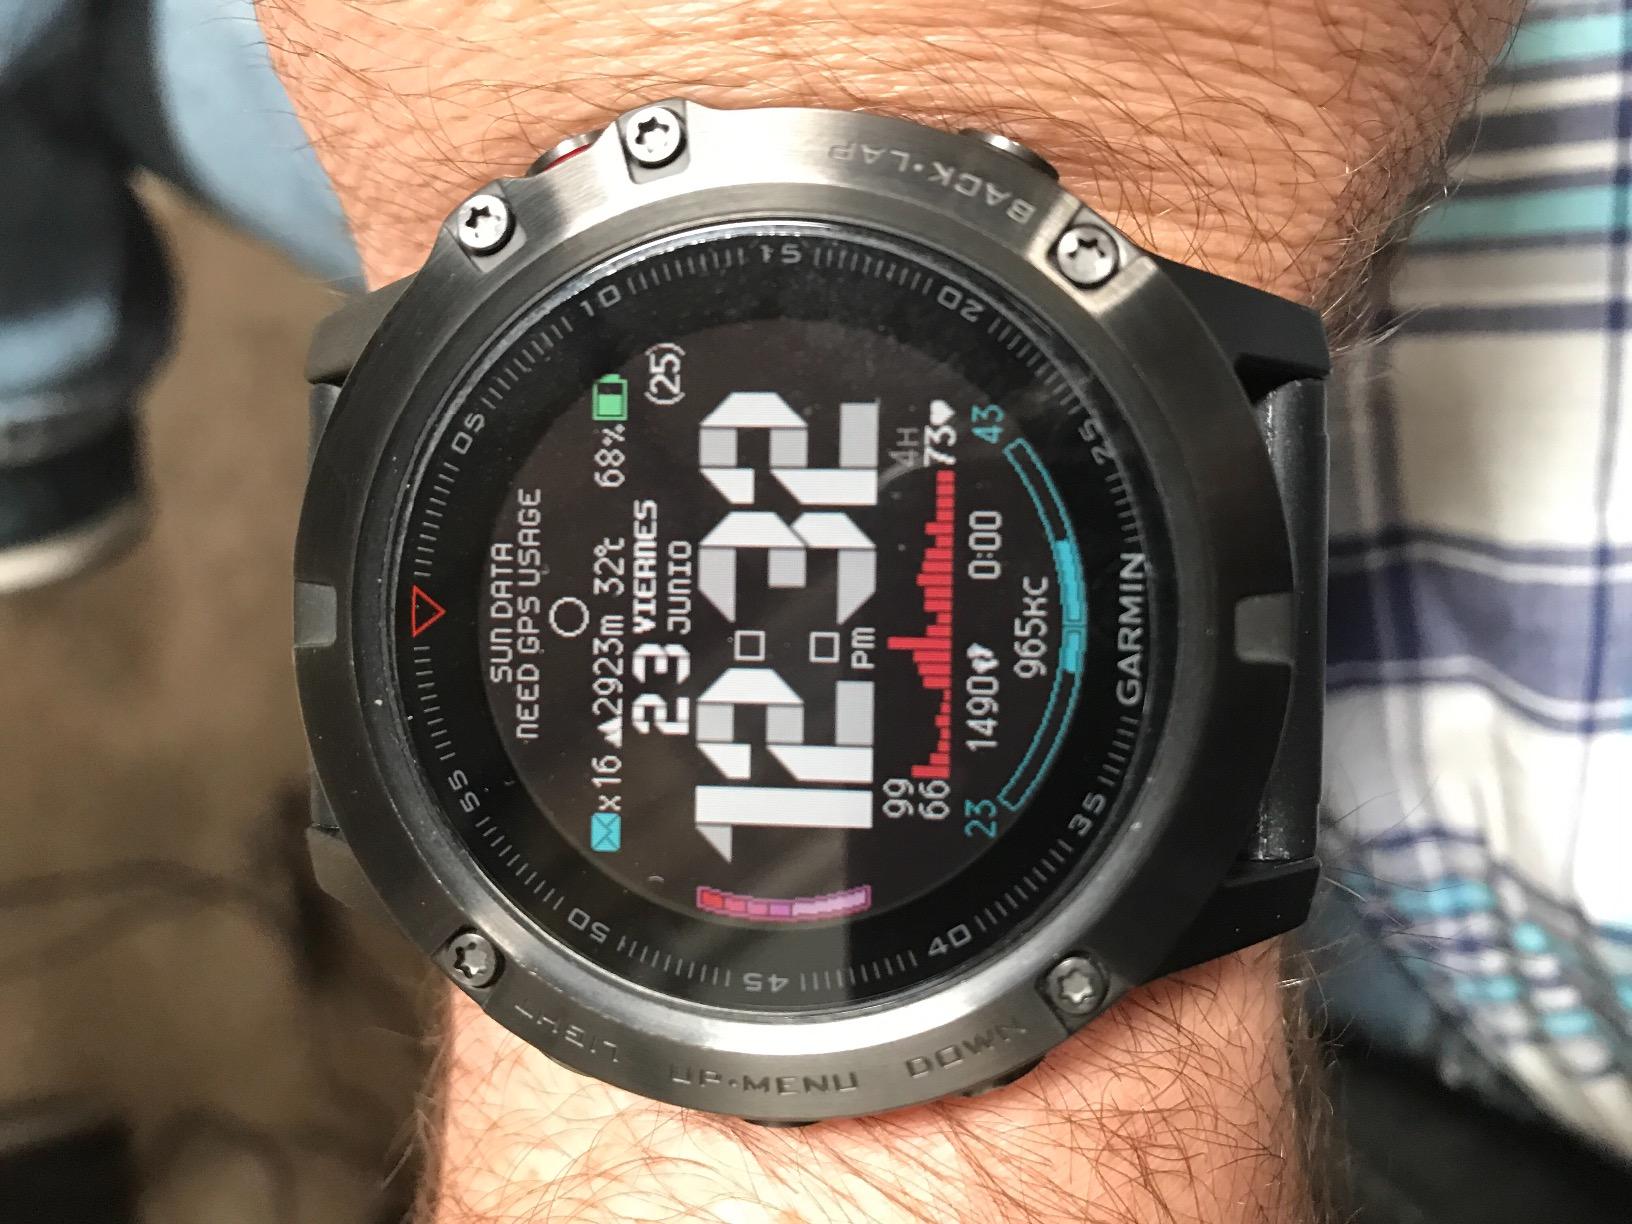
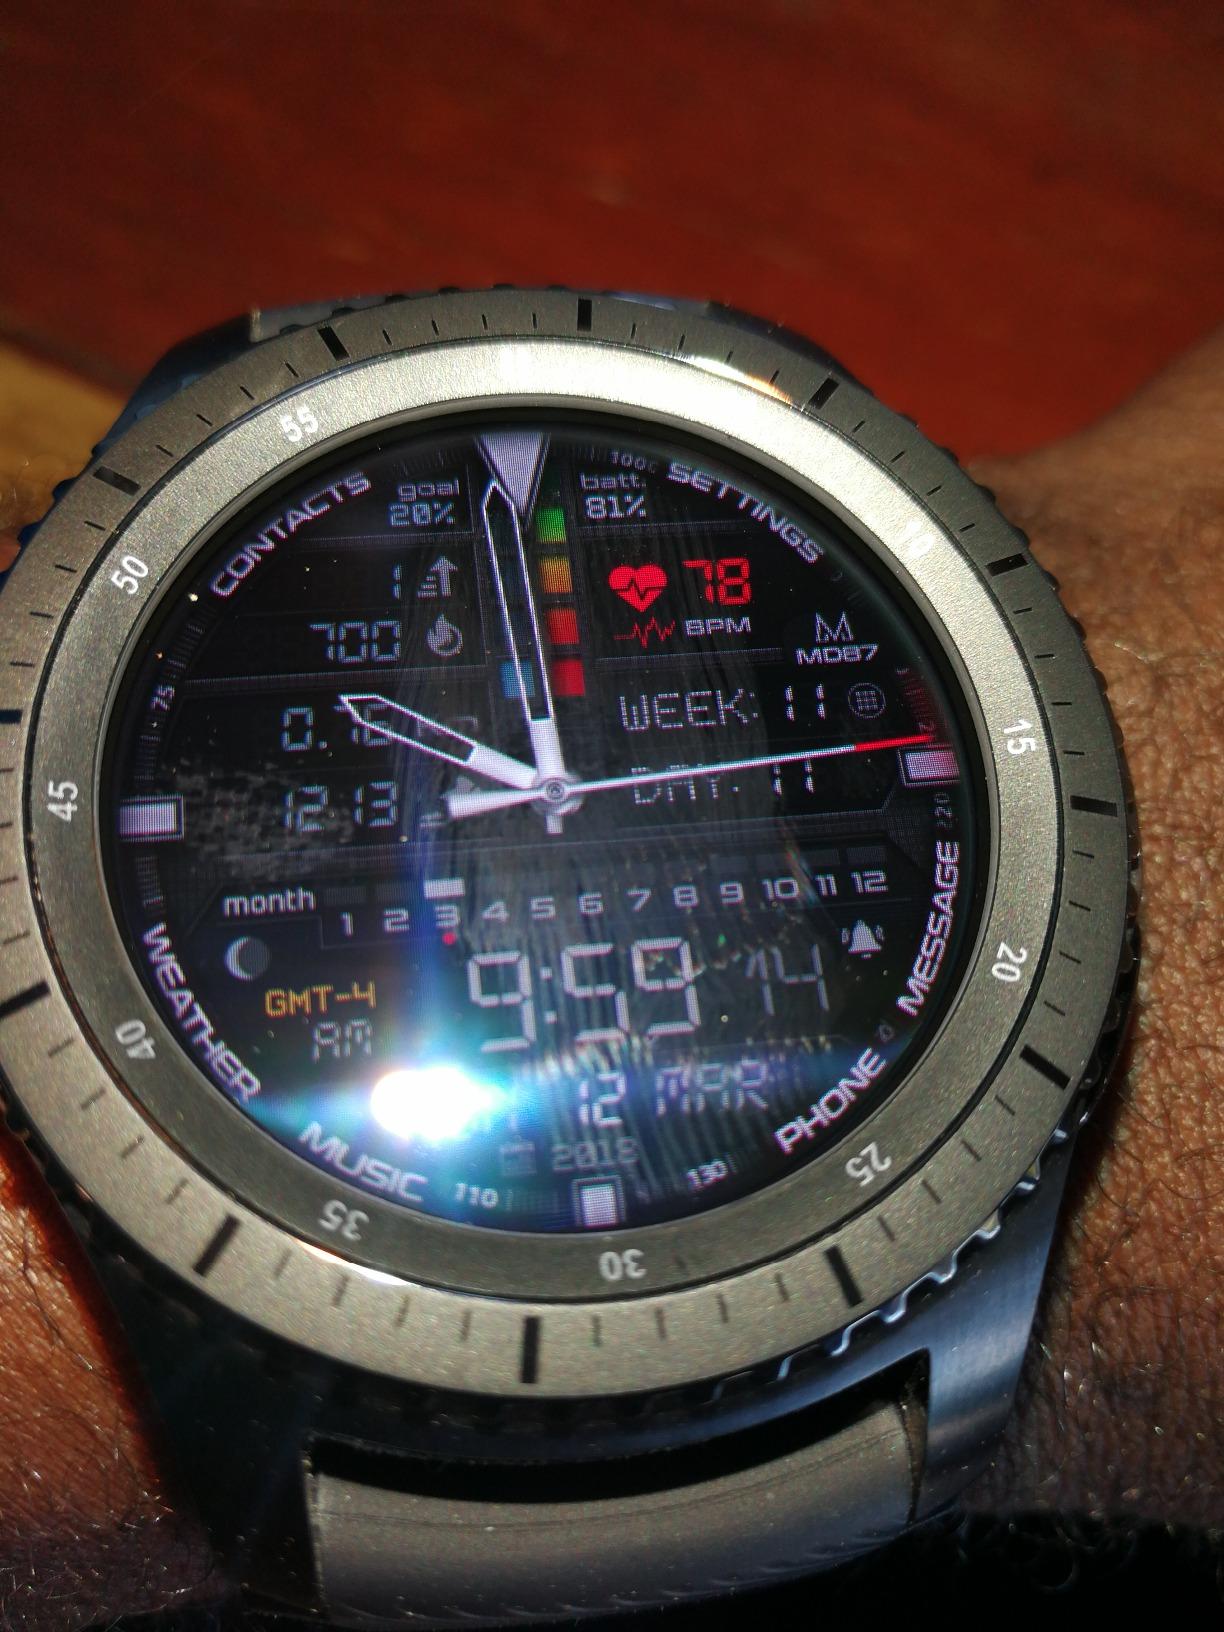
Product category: smartwatch
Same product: no